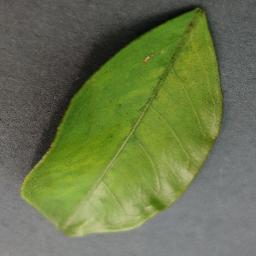
Label: Orange___Haunglongbing_(Citrus_greening)